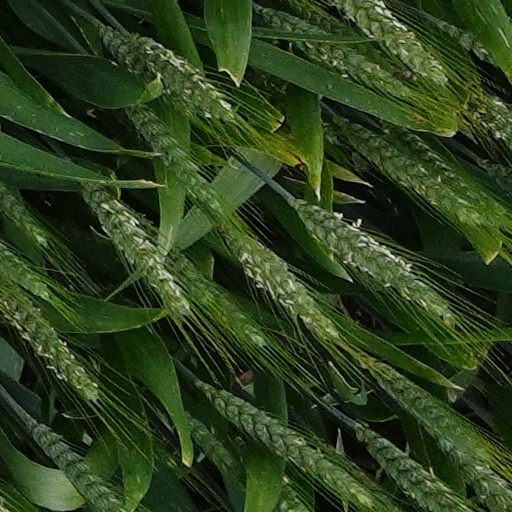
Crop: wheat